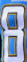
Number: 8